History of Banbury

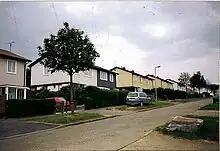
Withycombe Drive in Neithrop. It was built in 1947.

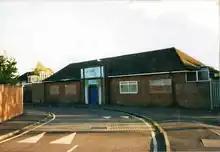
The popular Woodgreen swimming pool in 2004.

The Banbury Poor Law Union formed 3 April 1835 and a Workhouse was built in Neithrop.